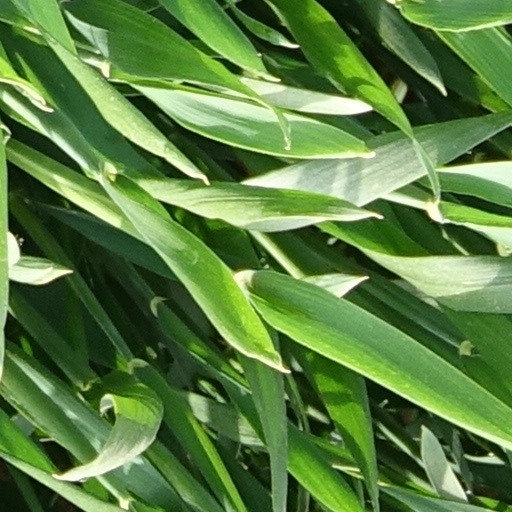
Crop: wheat